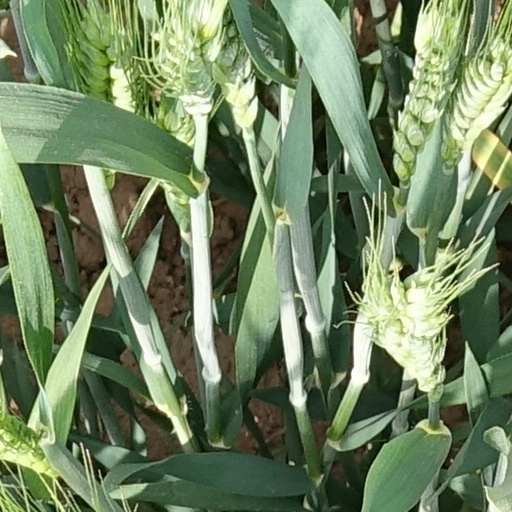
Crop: wheat